Chiprovtsi

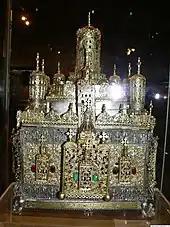
A work of the Chiprovtsi goldsmithing school (17th century), National Historical Museum of Bulgaria

As prosperous as the region was, it was not unharmed by the constant Ottoman–Habsburg wars and was often the target of Turkish, Tatar and Hungarian rebel raids. By the 1630s, the idea of an organized anti-Ottoman revolt had reached the town of Chiprovtsi. In his 1650 account to the senate of the Republic of Venice Petar Parchevich described the long preparations for an armed struggle and the support-seeking visits of his fellow townsmen to the kings of Poland and Austria. Since then, the inhabitants of Chiprovtsi waited for the suitable moment when they would be able to instigate an effective uprising and continued to co-operate with the leaders of the European realms.